Austin-Healey 100

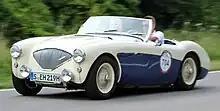
Austin Healey 100 BN1

The first 100s (series "BN1") were equipped with the same undersquare bore and stroke 2660 cc I4 engines and manual transmission as the standard production A90, but the transmission was modified to be a three-speed unit with overdrive on second and top.